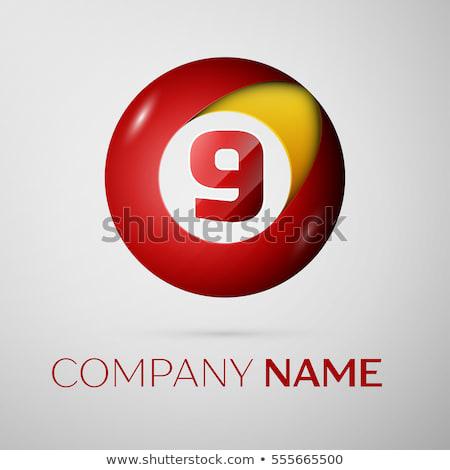
number vector logo symbol in the colorful circle on grey background .
Relation: Visible